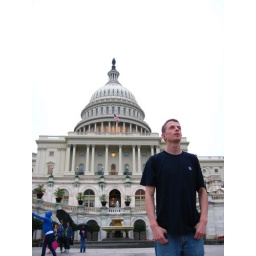
The Capital building towers above Trevor as he looks at the scene.